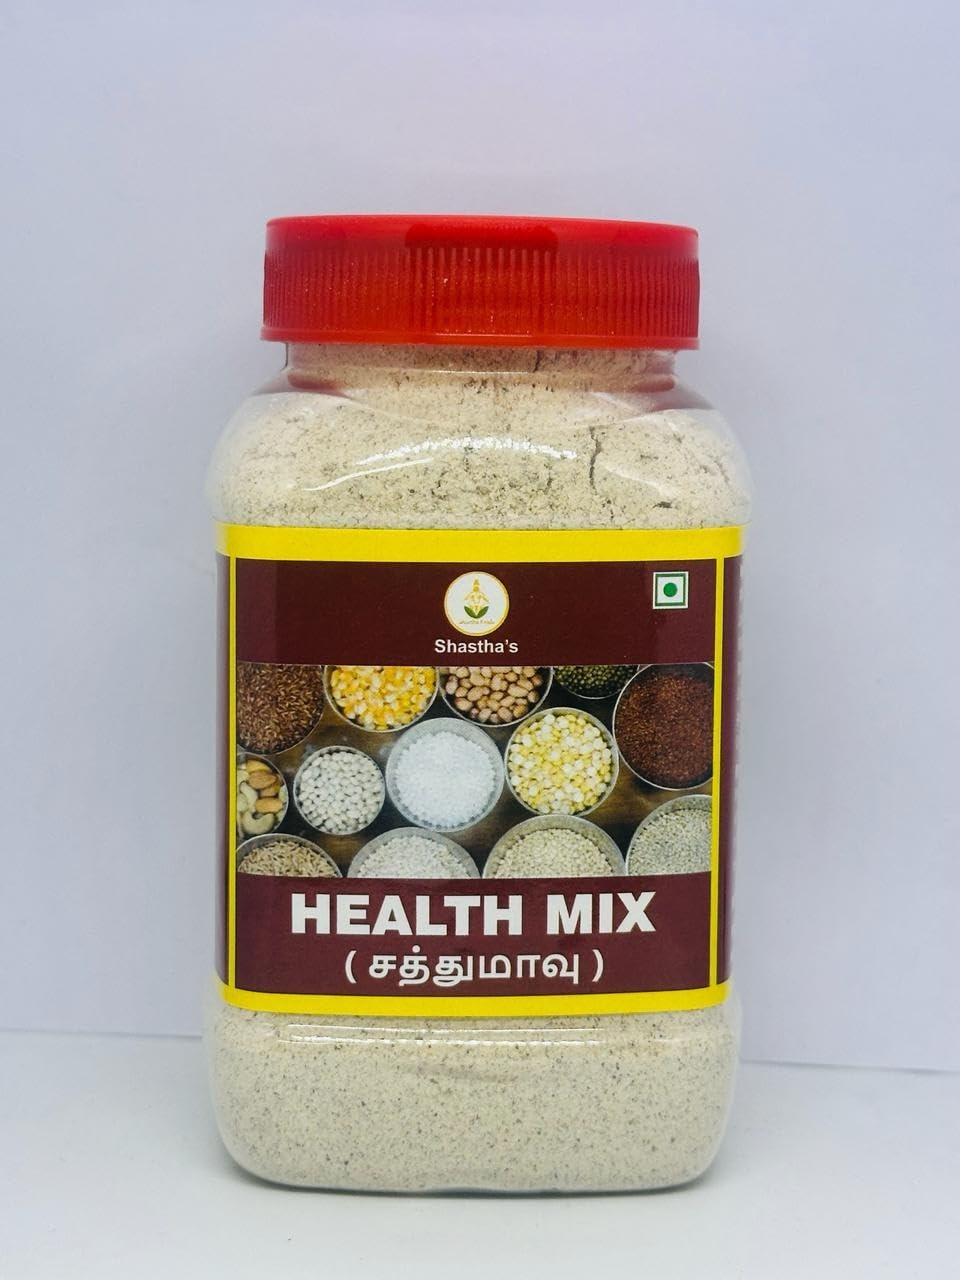
Item Name: Shastha Health Mix - kanji Mavu 500g (Pack of 2)
Bullet Point 1: Shastha Health Mix - Kanji Mavu 500g (Pack of 2)
Bullet Point 2: 500g X 2 = 1 Kg
Product Description: Sathu Maavu is a blend of grains, pulses, millets and nuts each roasted separately and powdered in a flour mill. Sathu Maavu ingredients & method varies from region to region but essentially a mix
Value: 35.274
Unit: Ounce

Price: 18.99